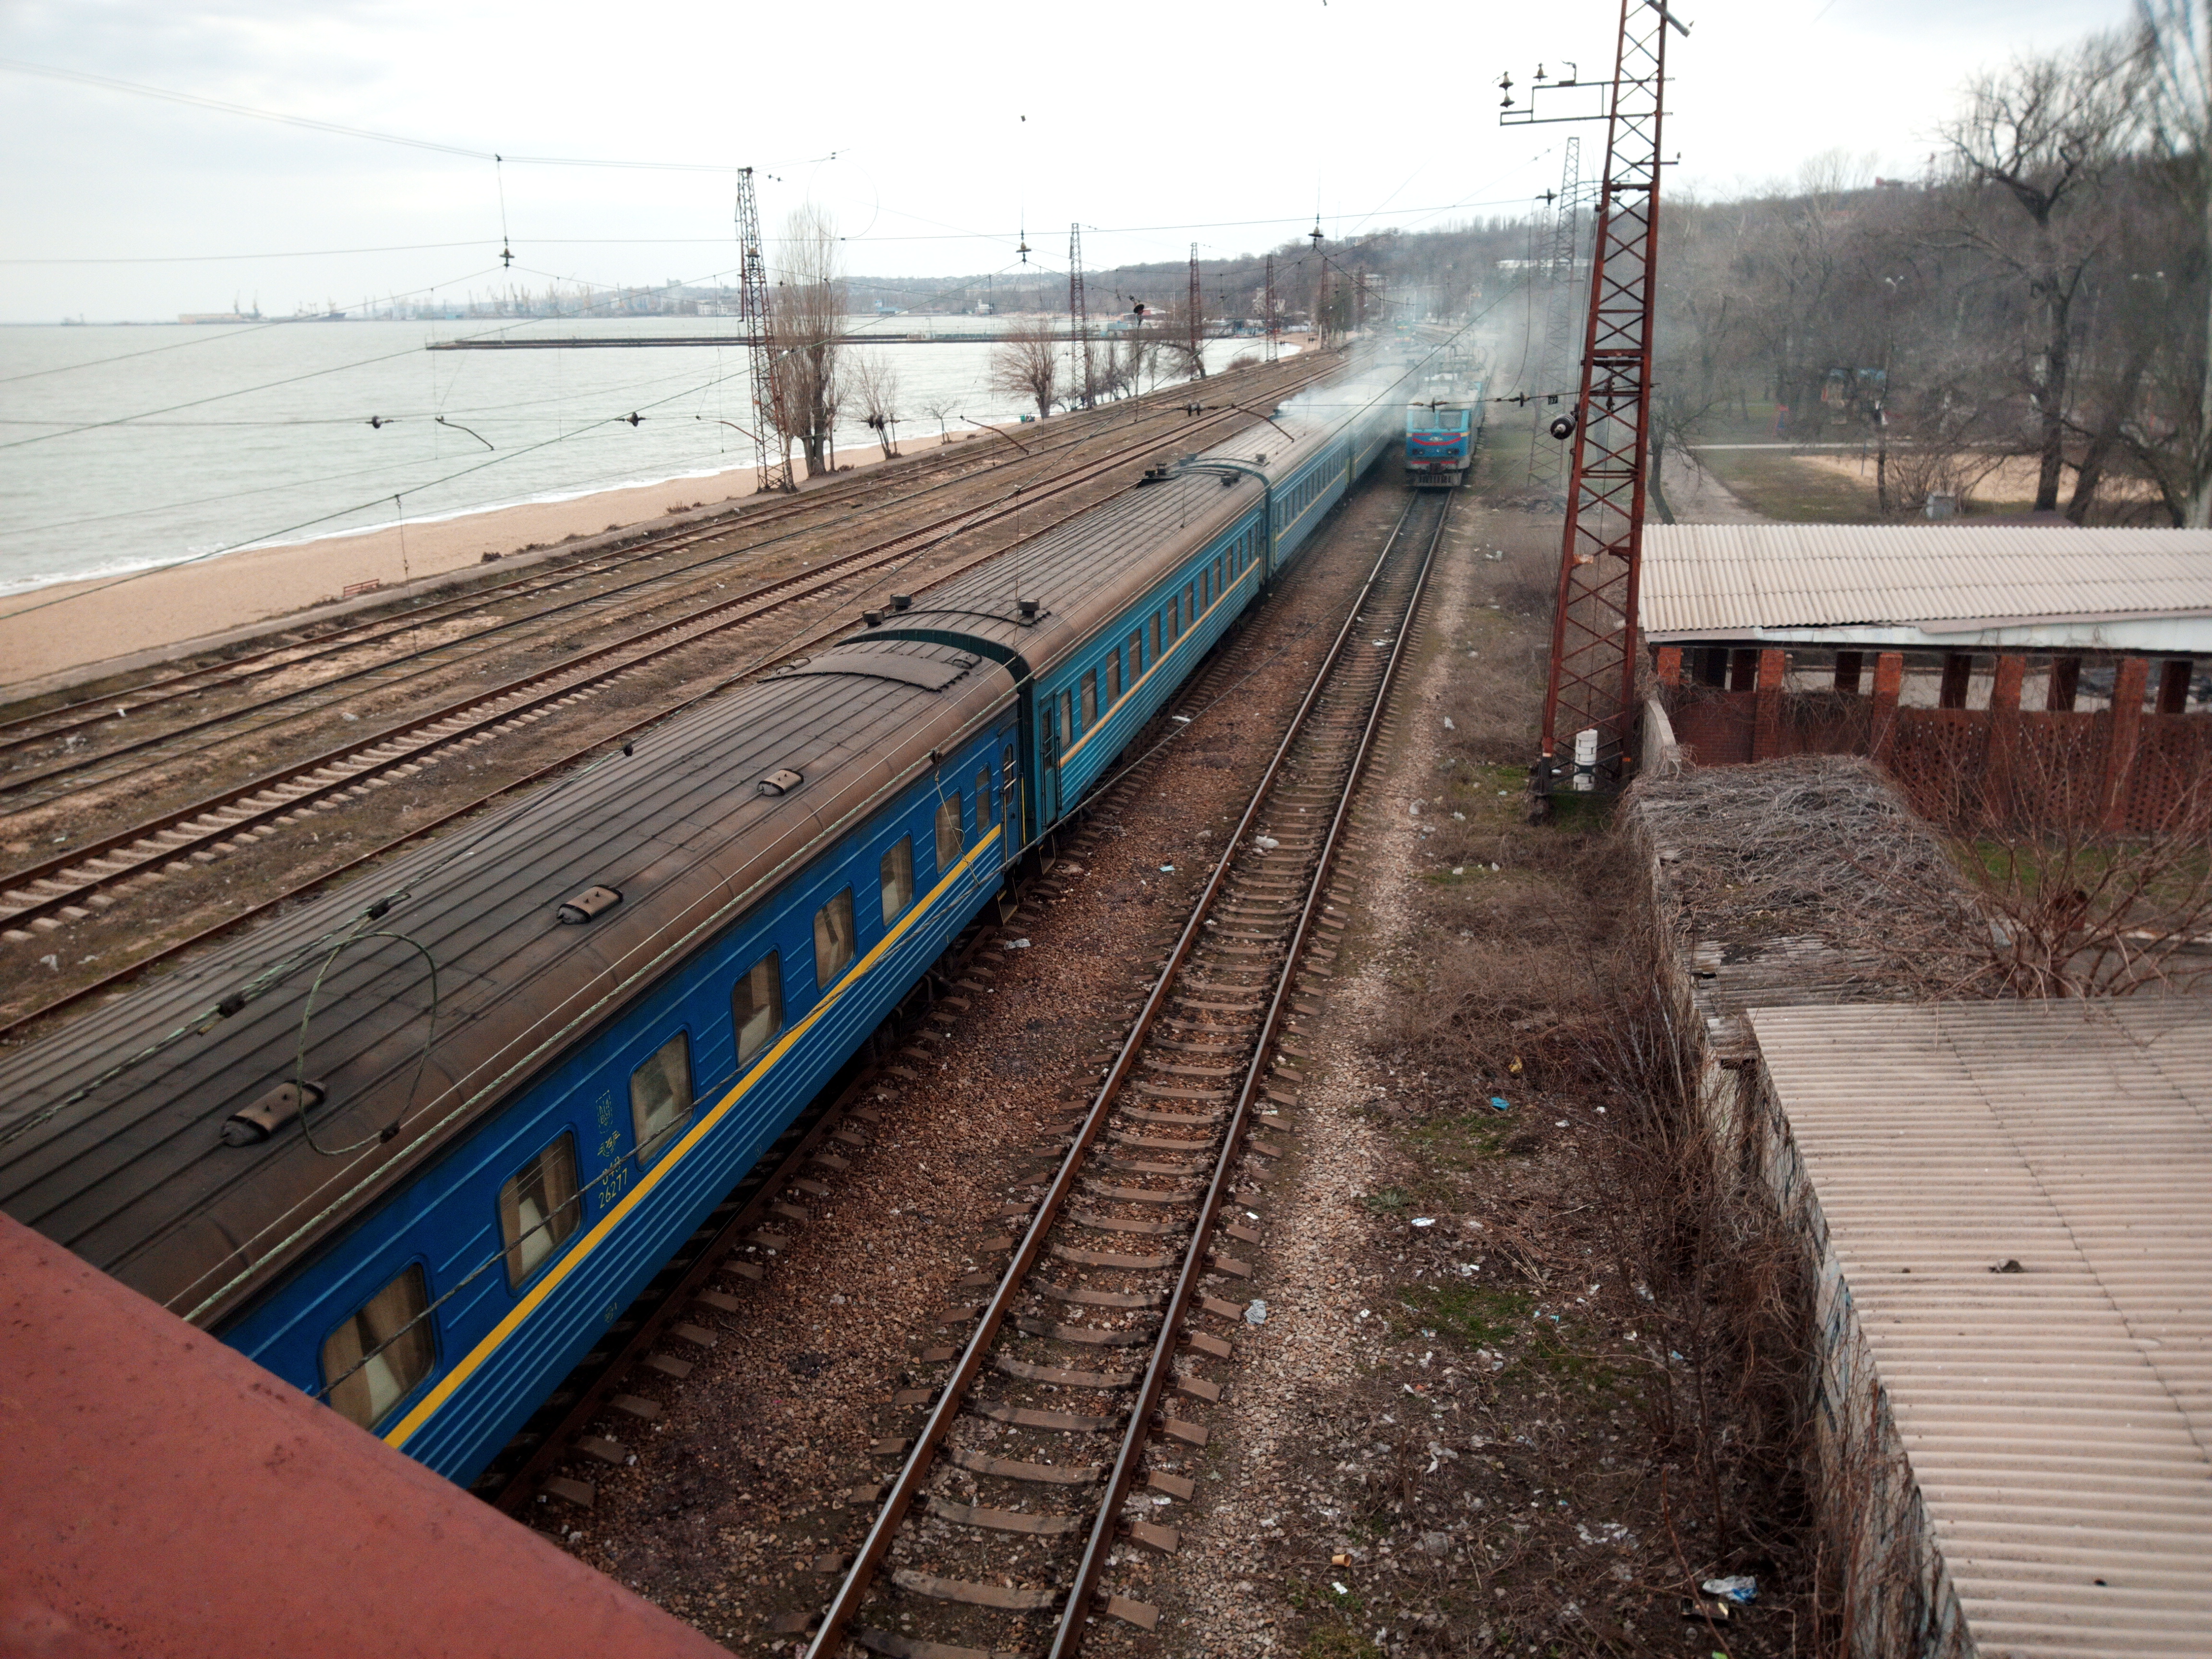
train, line, see, bridge, transport, railway, track, vehicle, mode of transport, rolling stock, railroad car, train station, public transport, thoroughfare, rolling, metal, electricity